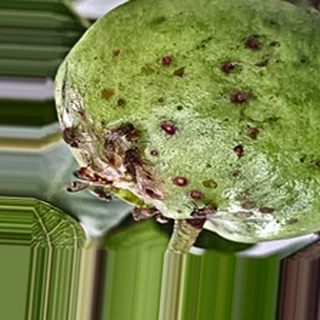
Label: guava_fruit_fly